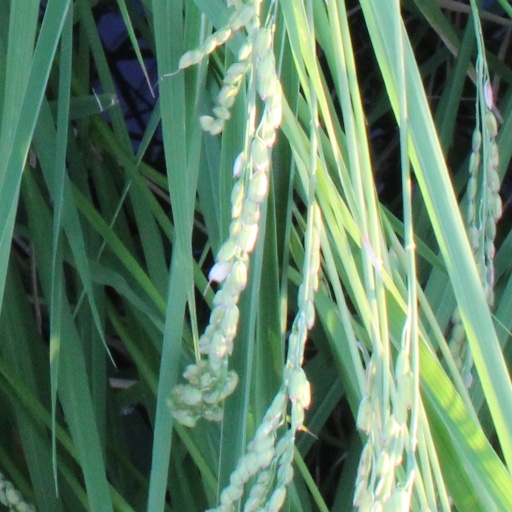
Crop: rice